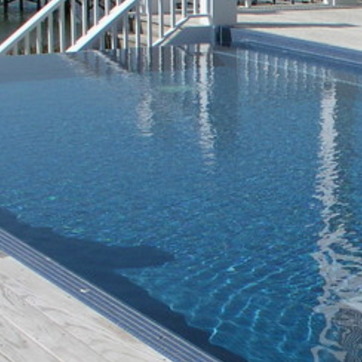
Material: water